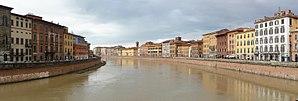
Vue de l'Arno depuis le Ponte di Mezzo à Piste, Italie.